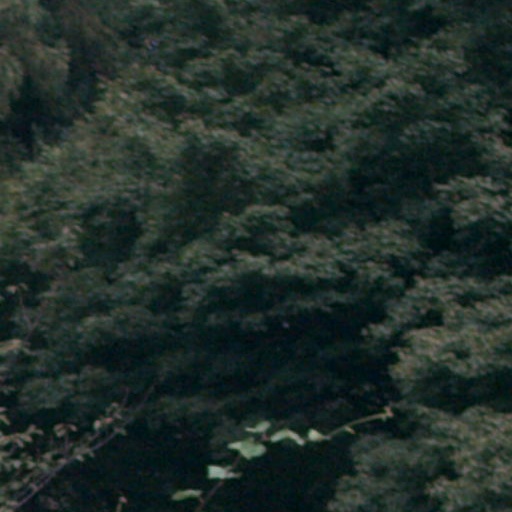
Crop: cassava